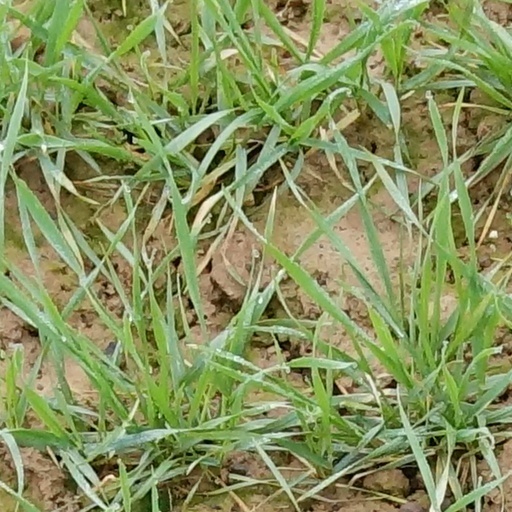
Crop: wheat